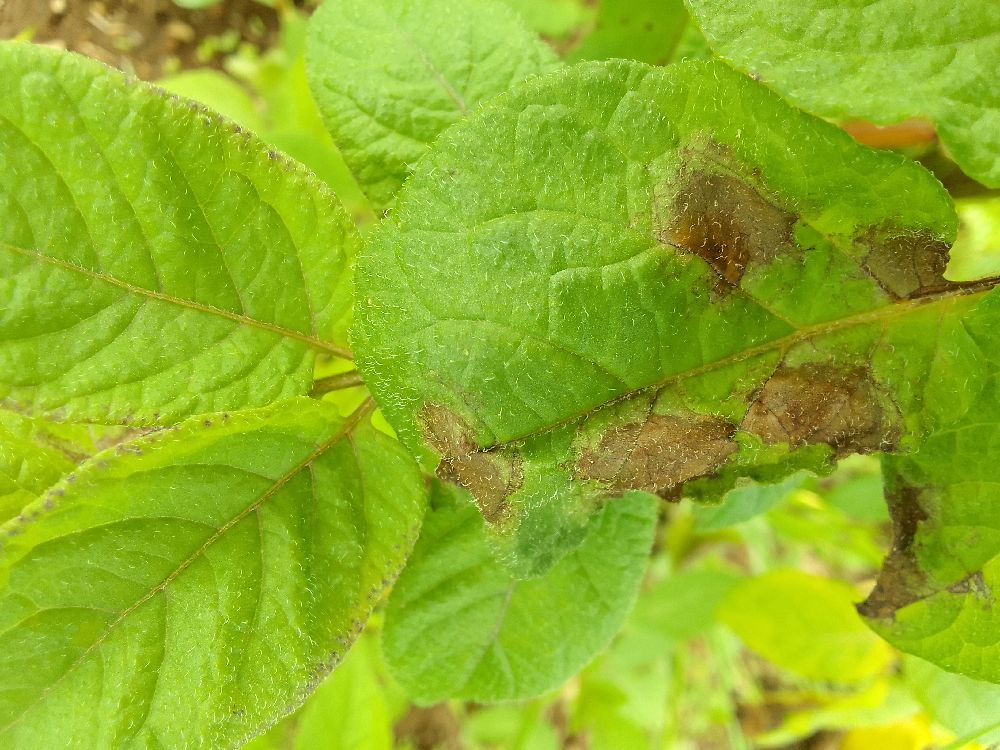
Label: Late blight